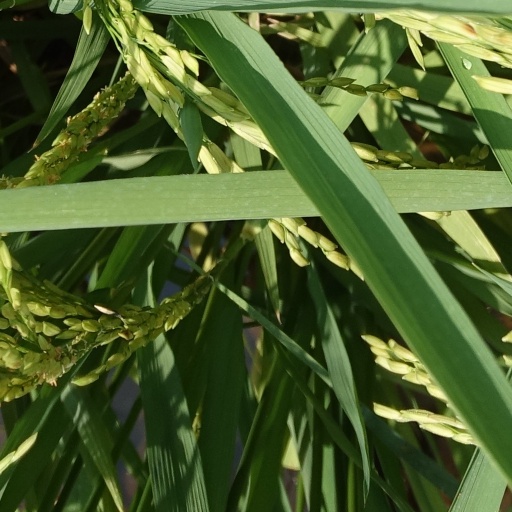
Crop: rice